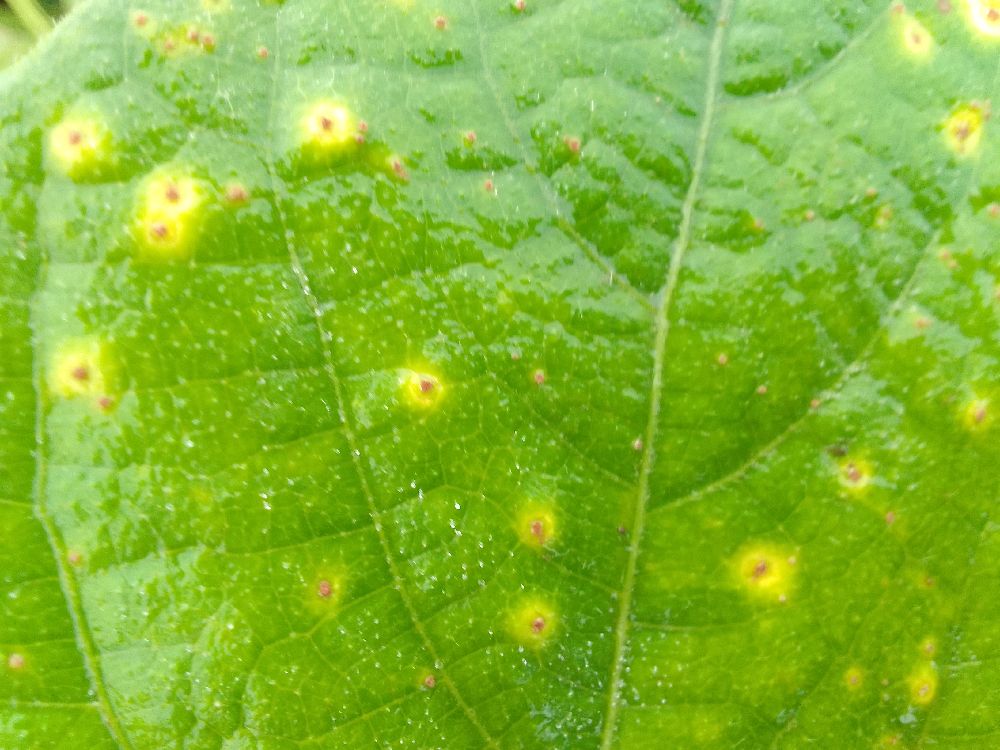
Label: rust